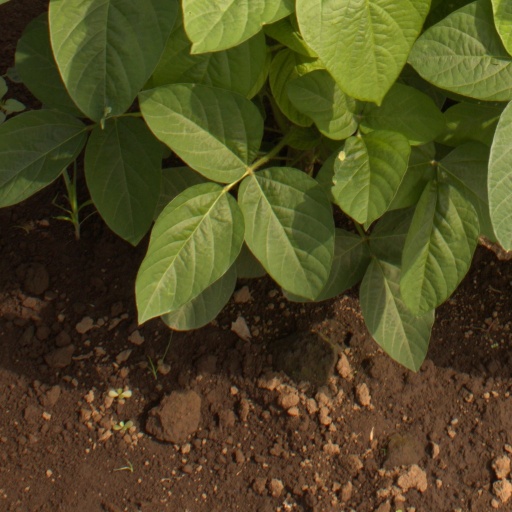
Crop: soybean